Jürgen Neffe

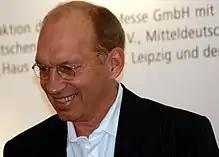
Neffe in 2009

Jürgen Neffe (born 5 June 1956 in Herne, North Rhine-Westphalia, Germany) is a German writer.